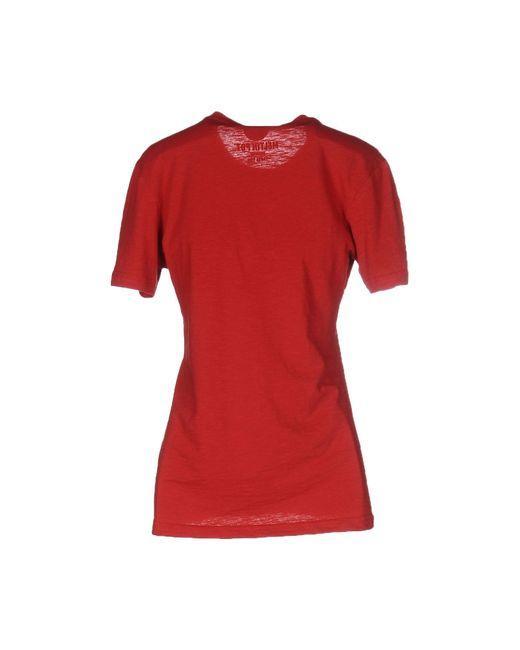
Rotes Rundhals-Top für Damen